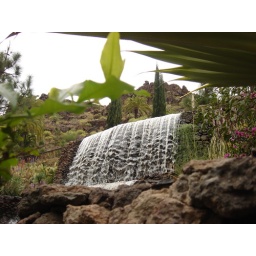
lovely waterfall in the bird and animal park in the mountains